Johanna Kinkel

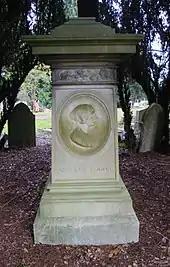
Kinkel's grave in Brookwood Cemetery

She died on 15 November 1858 in London and is buried in Brookwood Cemetery with her daughters Marie Kinkel (January–February 1861) and Johanna Kinkel (1845–1863).